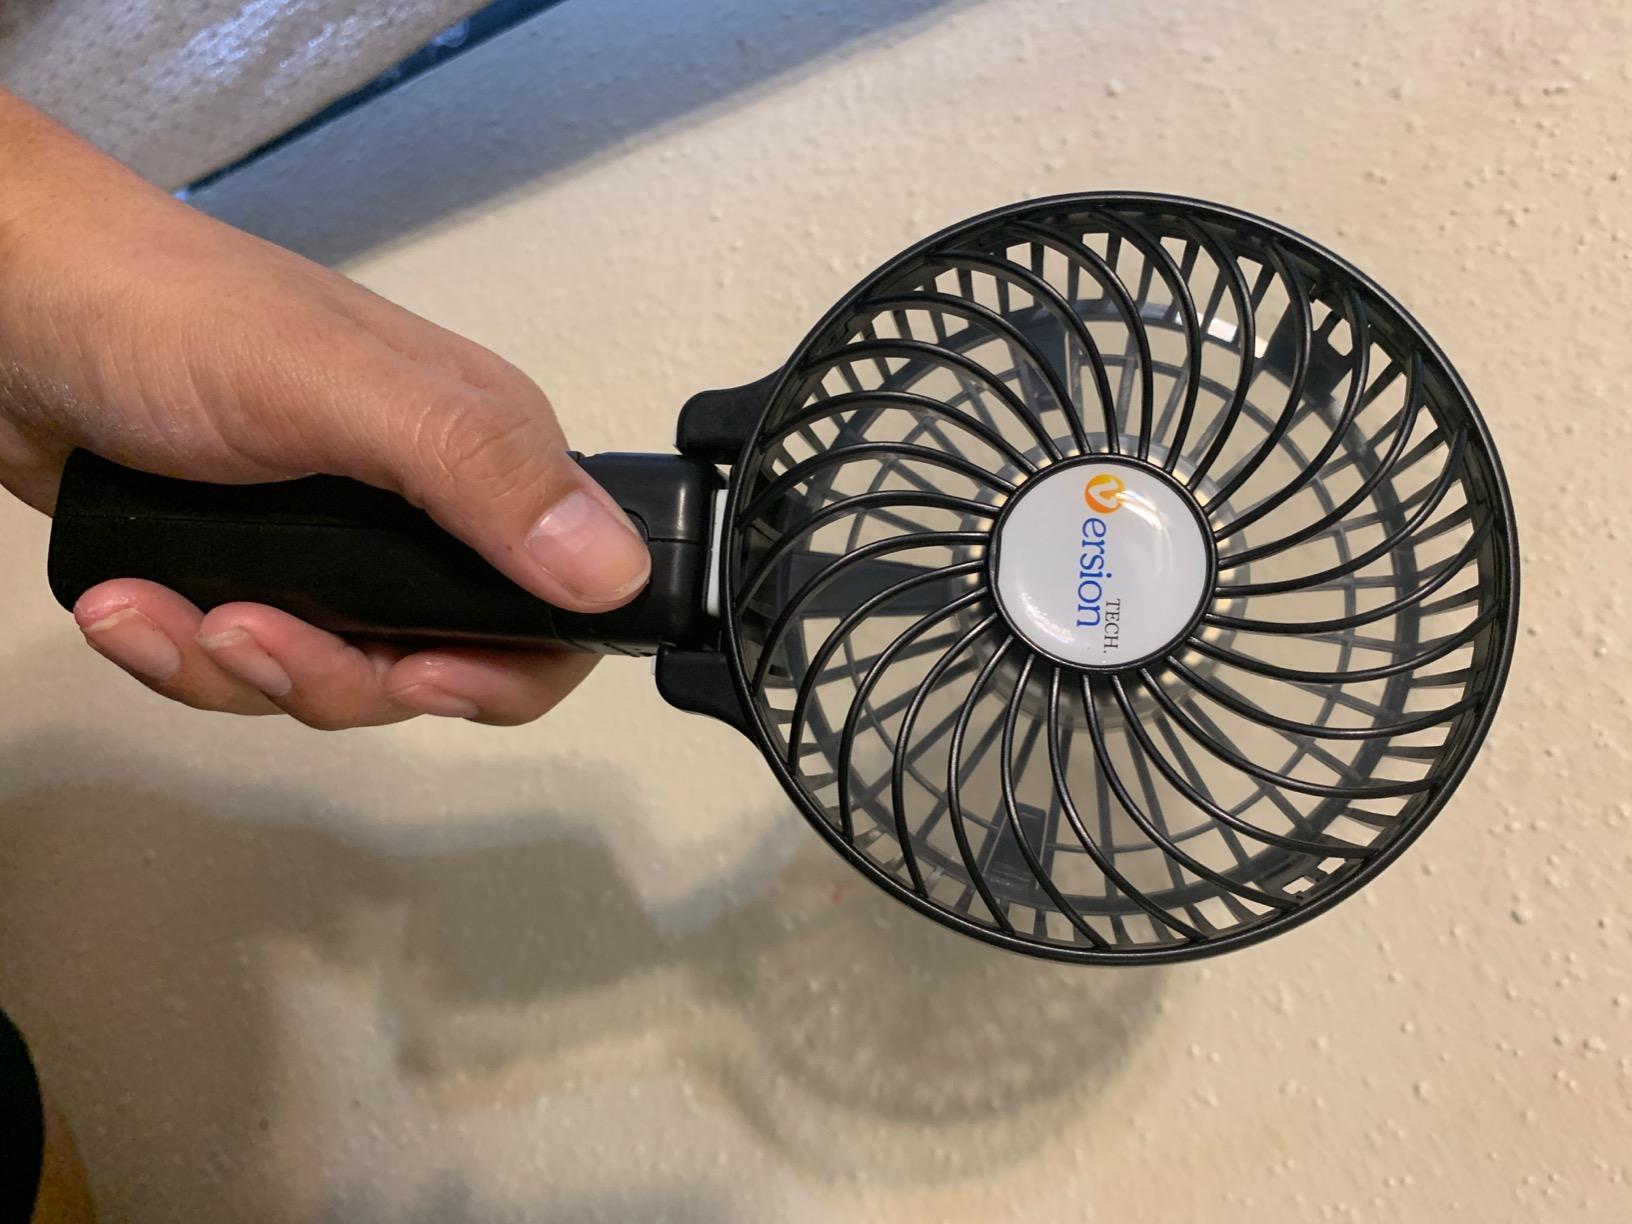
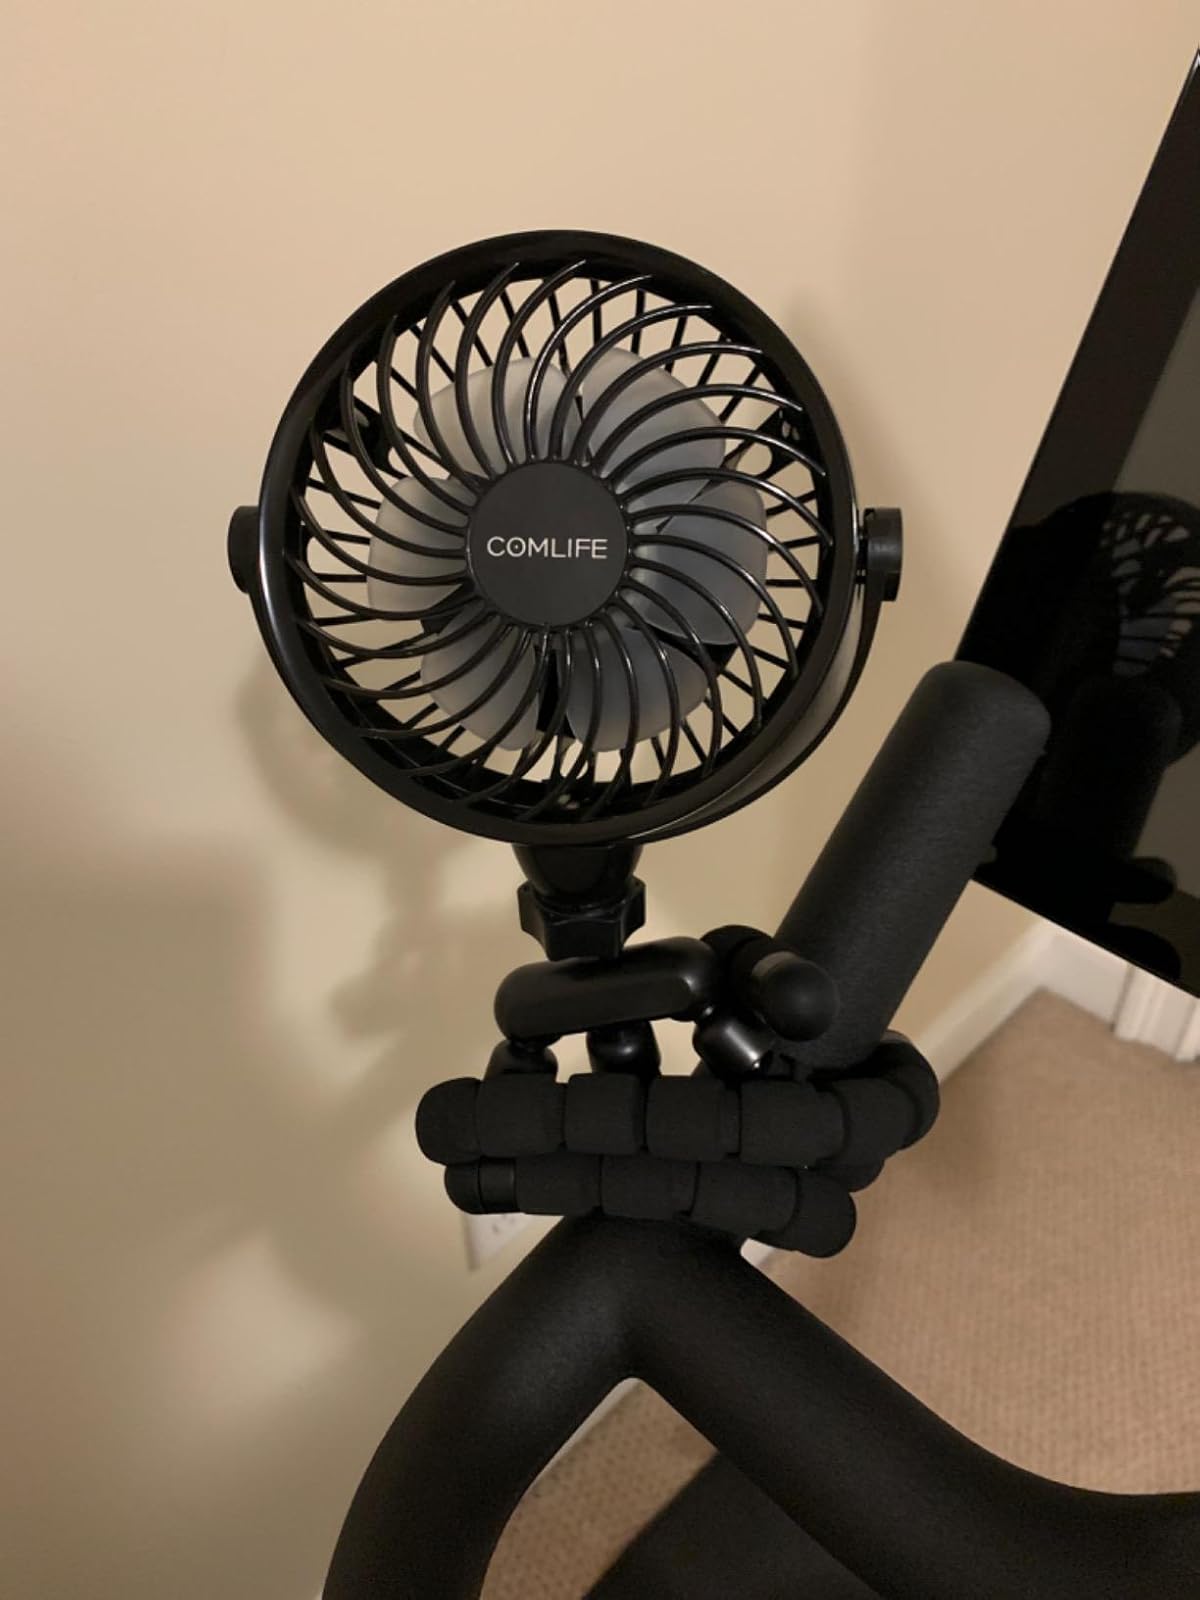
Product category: fan
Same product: no